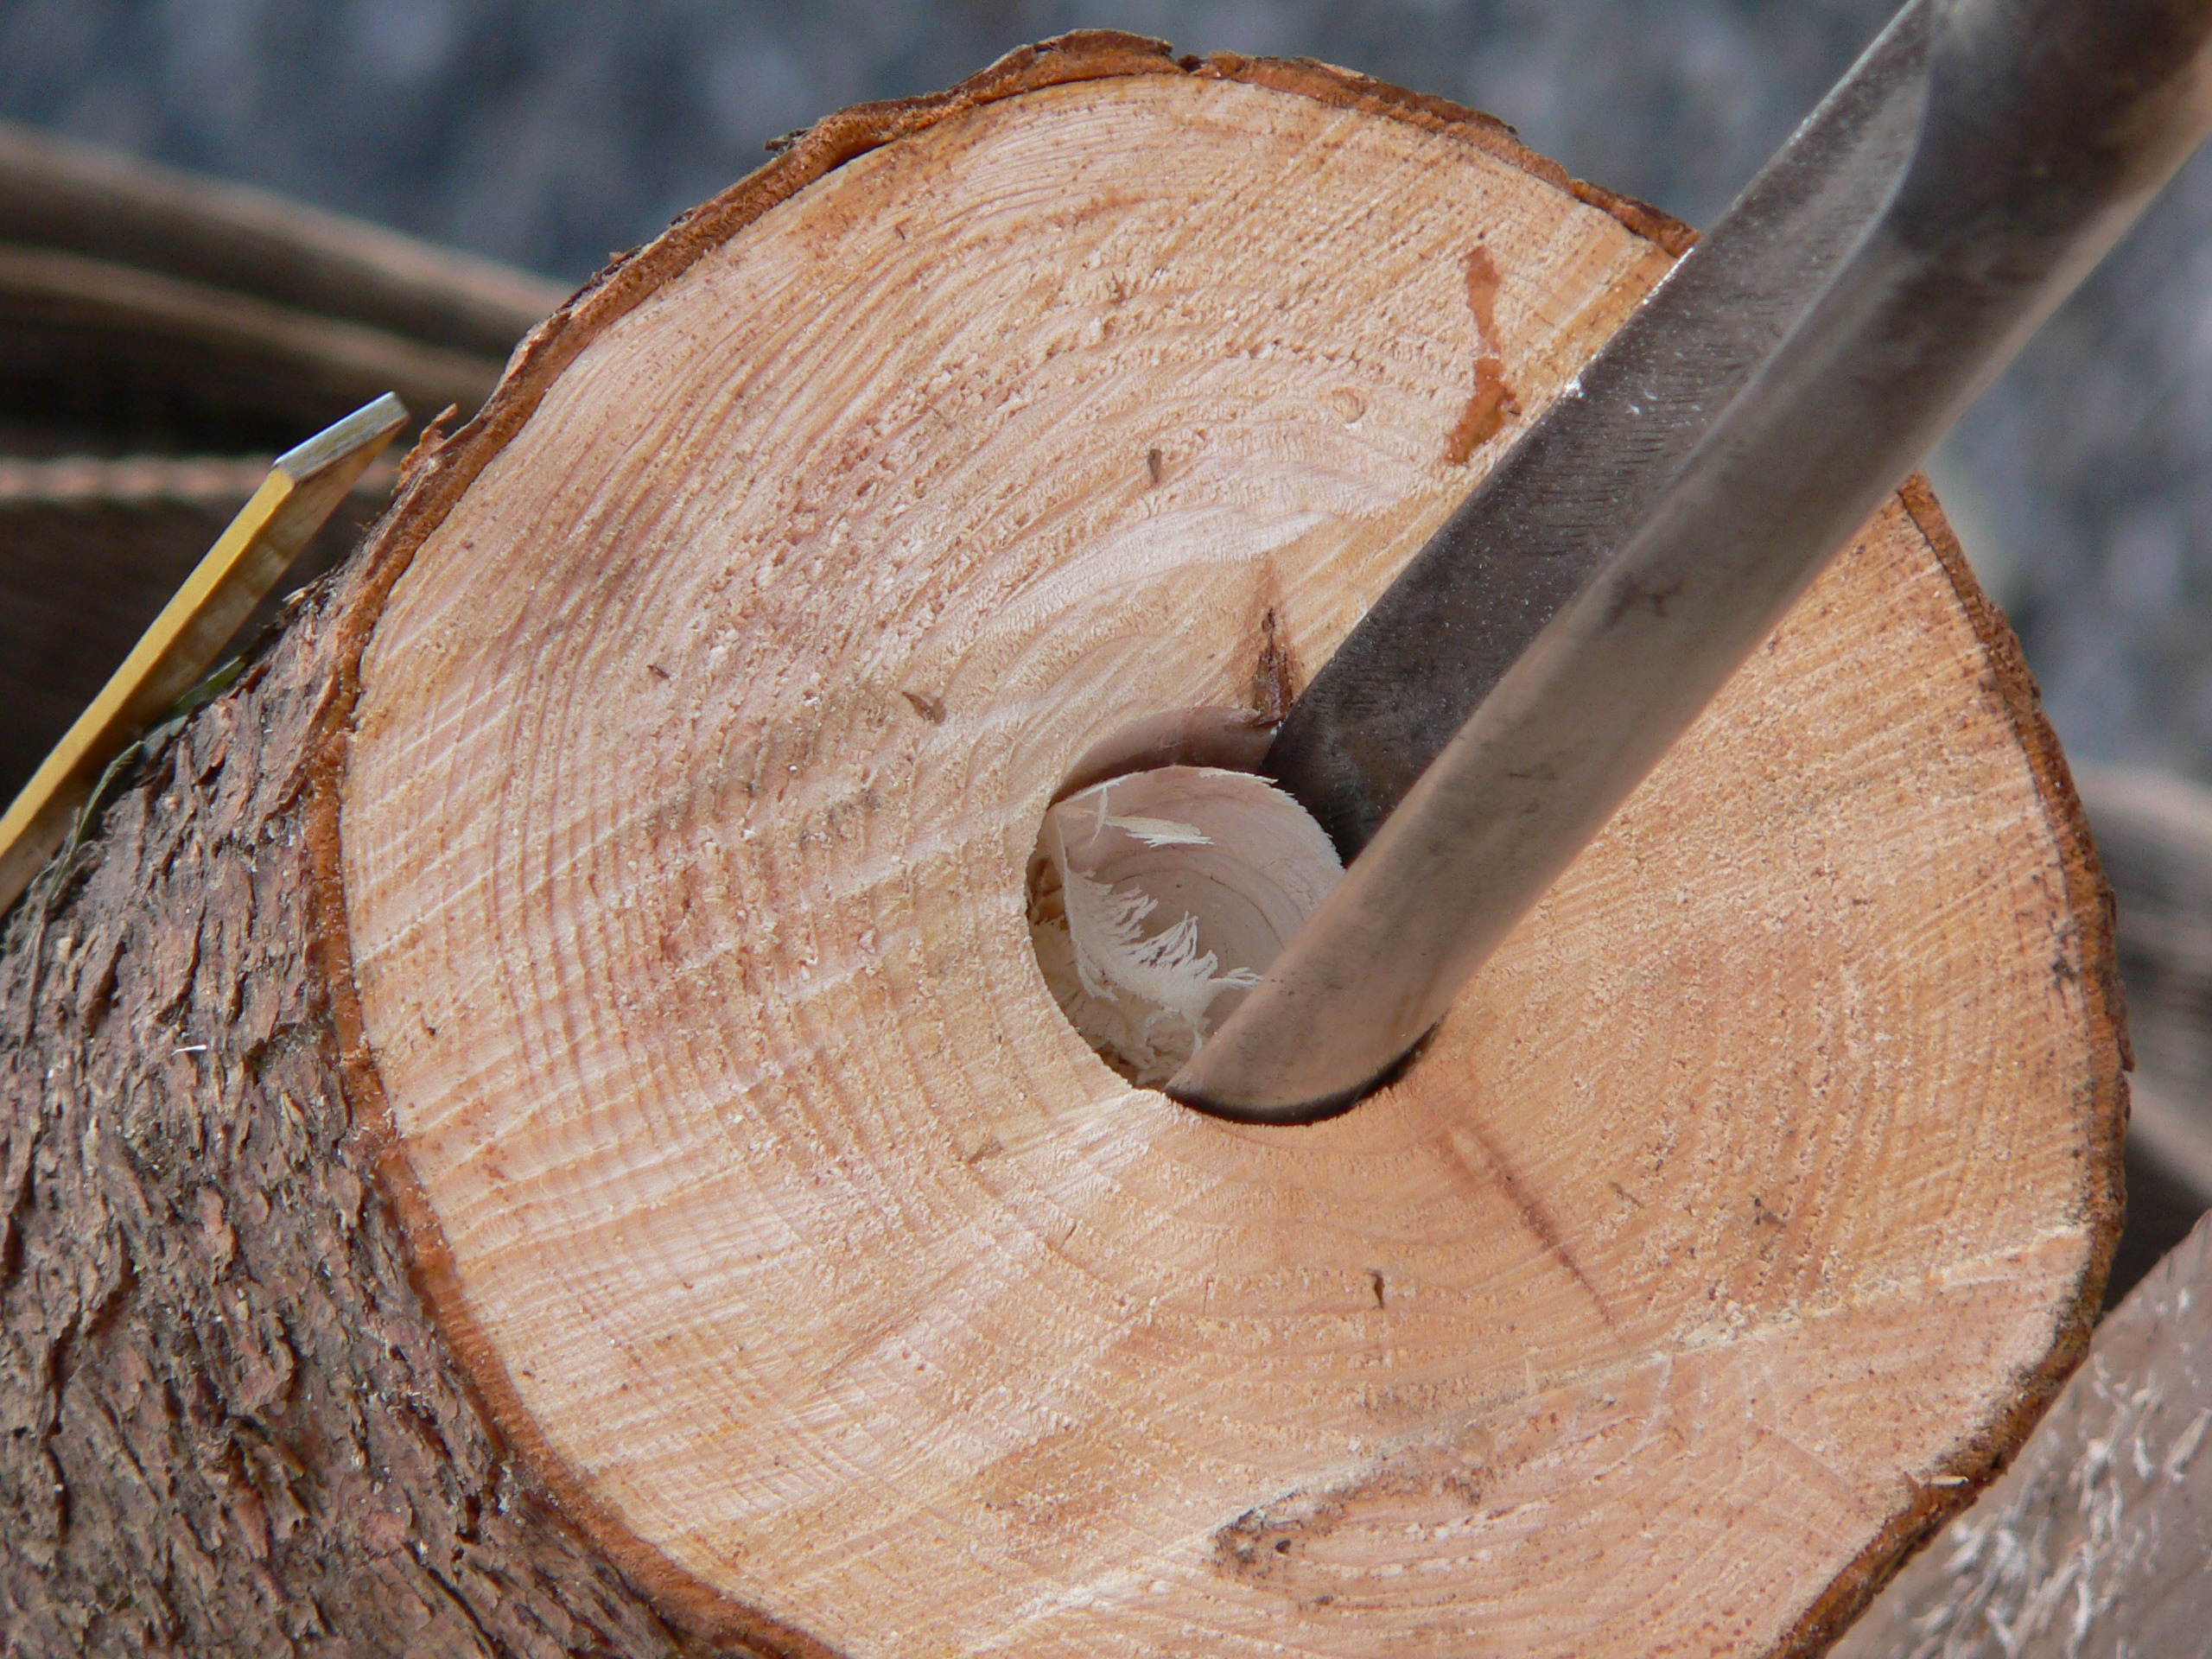
wood, hole, trunk, food, produce, lumber, coconut, carving, man made object, ferrule